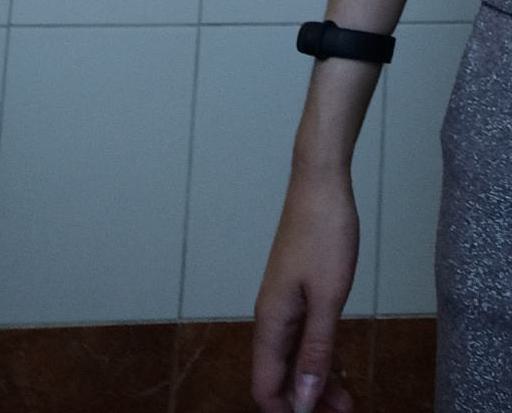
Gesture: no_gesture